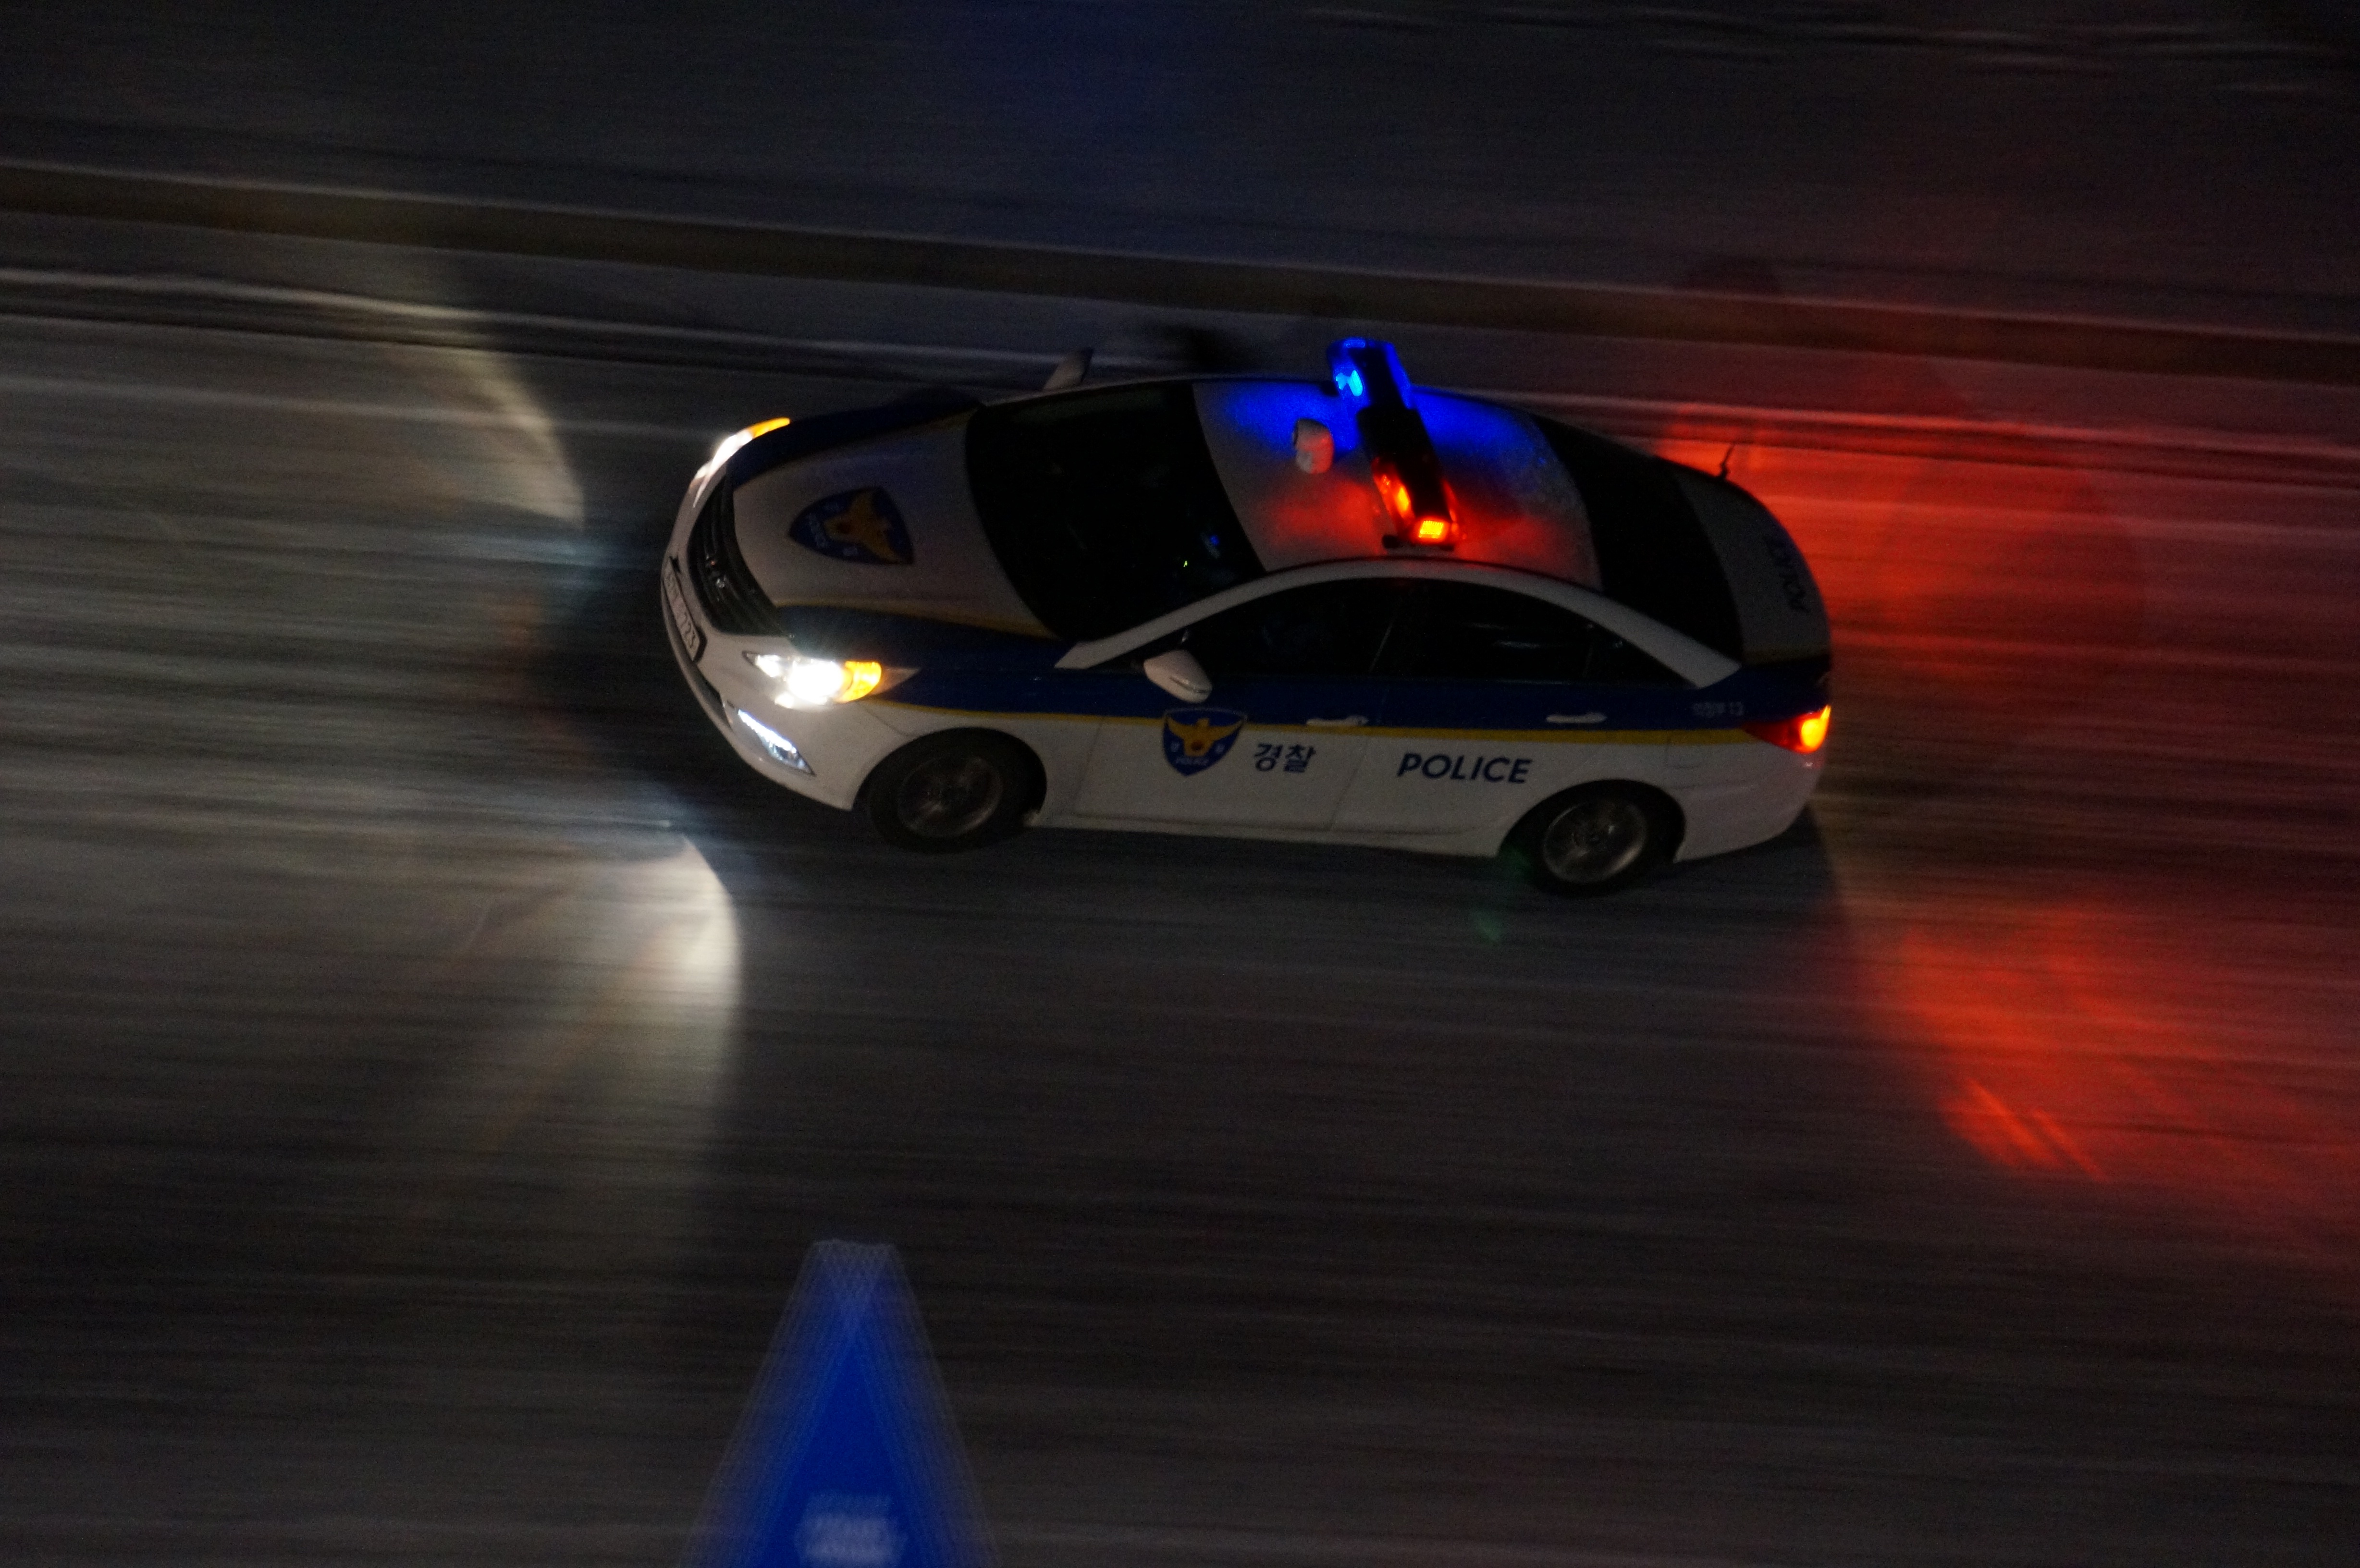
road, car, night, driving, vehicle, sports car, supercar, police, screenshot, serena, republic of korea, duty, police car, automobile make, automotive design, executive car